Policlinico of Milan

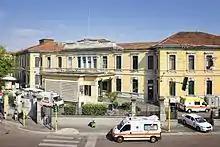
Policlinico's old Guardia Pavilion, before the renovation works started in 2010

Further additions to the hospital institution included the San Carlo Borromeo di Milano (also designed by Giò Ponti) and the Sesto San Giovanni hospitals. The institution was later divided, giving autonomy to the different institutes, whilst others were founded independently and included later.